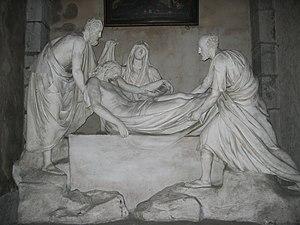
L’église Sainte-Madeleine est une église-halle de style classique du XVIIIᵉ siècle, du quartier Battant de Besançon, dans le Doubs en Bourgogne-Franche-Comté. Elle est reconstruite, entre 1746 à 1766, par l'architecte bisontin Nicolas Nicole, et dédiée à Marie de Magdala. Cette église de l'unité pastorale Saint-Étienne, est classée aux monuments historiques depuis 1930, et abrite un orgue classé aux monuments historiques, ainsi qu'un musée de la vie passée du quartier de Battant.